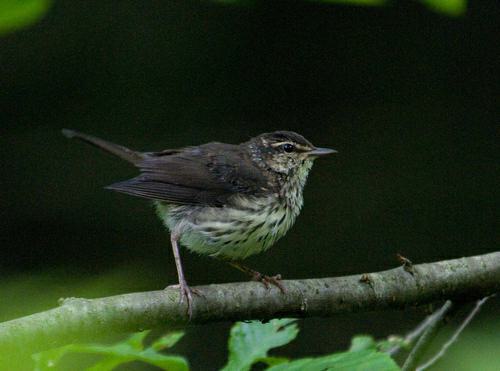
A photo of a northern waterthrush